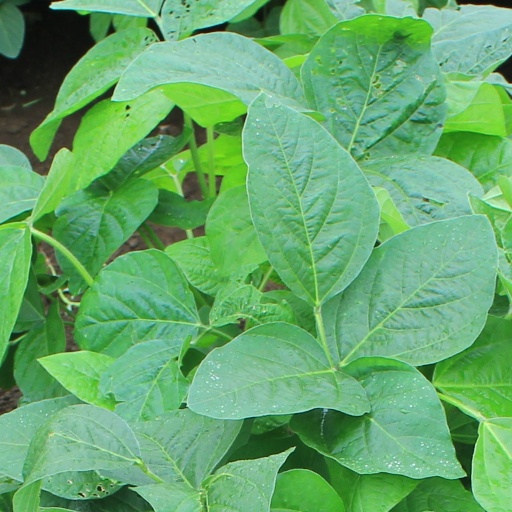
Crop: soybean